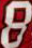
Number: 8